House of Nomikos

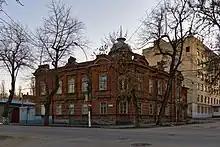

The House of Nomikos is an object of cultural heritage of regional value of the second half of the 19th century in the city of Taganrog of the Rostov Oblast. It is located at the address Grecheskaya Street, 53. Treats historical and cultural monuments.